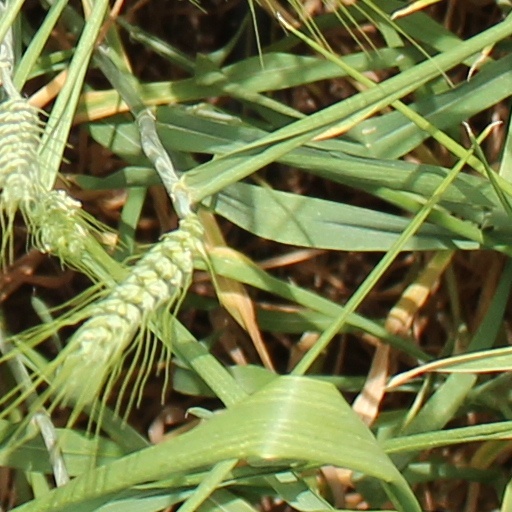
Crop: wheat